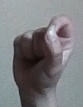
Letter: fa